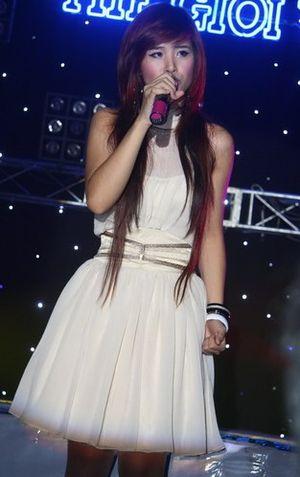
Mai Hồng Ngọc, connue sous son nom de scène, Đông Nhi, née le 13 octobre 1988 à Hanoï, est une chanteuse et actrice vietnamienne.